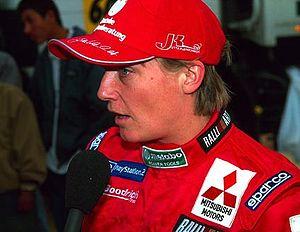
Jutta Kleinschmidt, née le 29 août 1962 à Cologne, est une pilote allemande de rallye-raid, résidant à Monaco. Elle est la seule femme à avoir remporté le rallye Dakar.